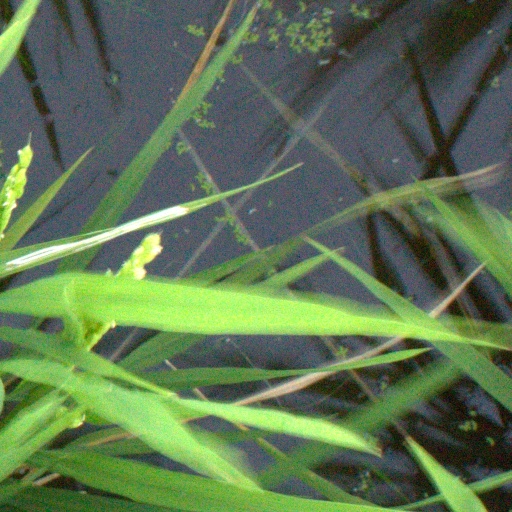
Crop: rice